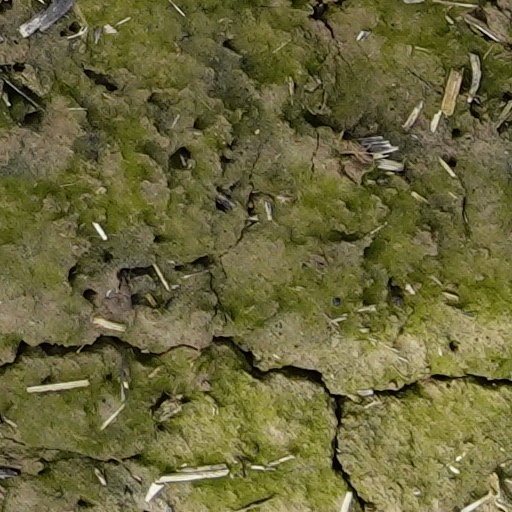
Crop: wheat